1951 24 Hours of Le Mans

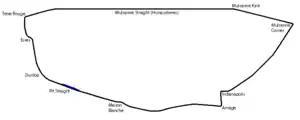
Le Mans in 1951

The 1951 24 Hours of Le Mans was the 19th Grand Prix of Endurance, and took place on 23 and 24 June 1951. It was won by Peter Walker and Peter Whitehead in their works-entered Jaguar C-type, the first Le Mans win for the marque.